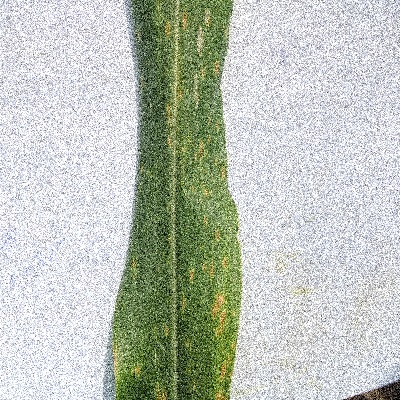
Label: Corn_(Maize)___Leaf_Spot